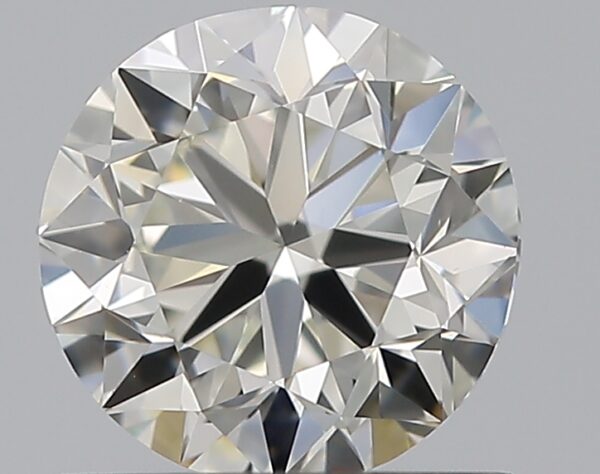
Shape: round
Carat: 0.72
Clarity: VS1
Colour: I
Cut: VG
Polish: EX
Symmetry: VG
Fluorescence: ST
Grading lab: GIA
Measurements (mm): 5.56 x 5.63 x 3.57